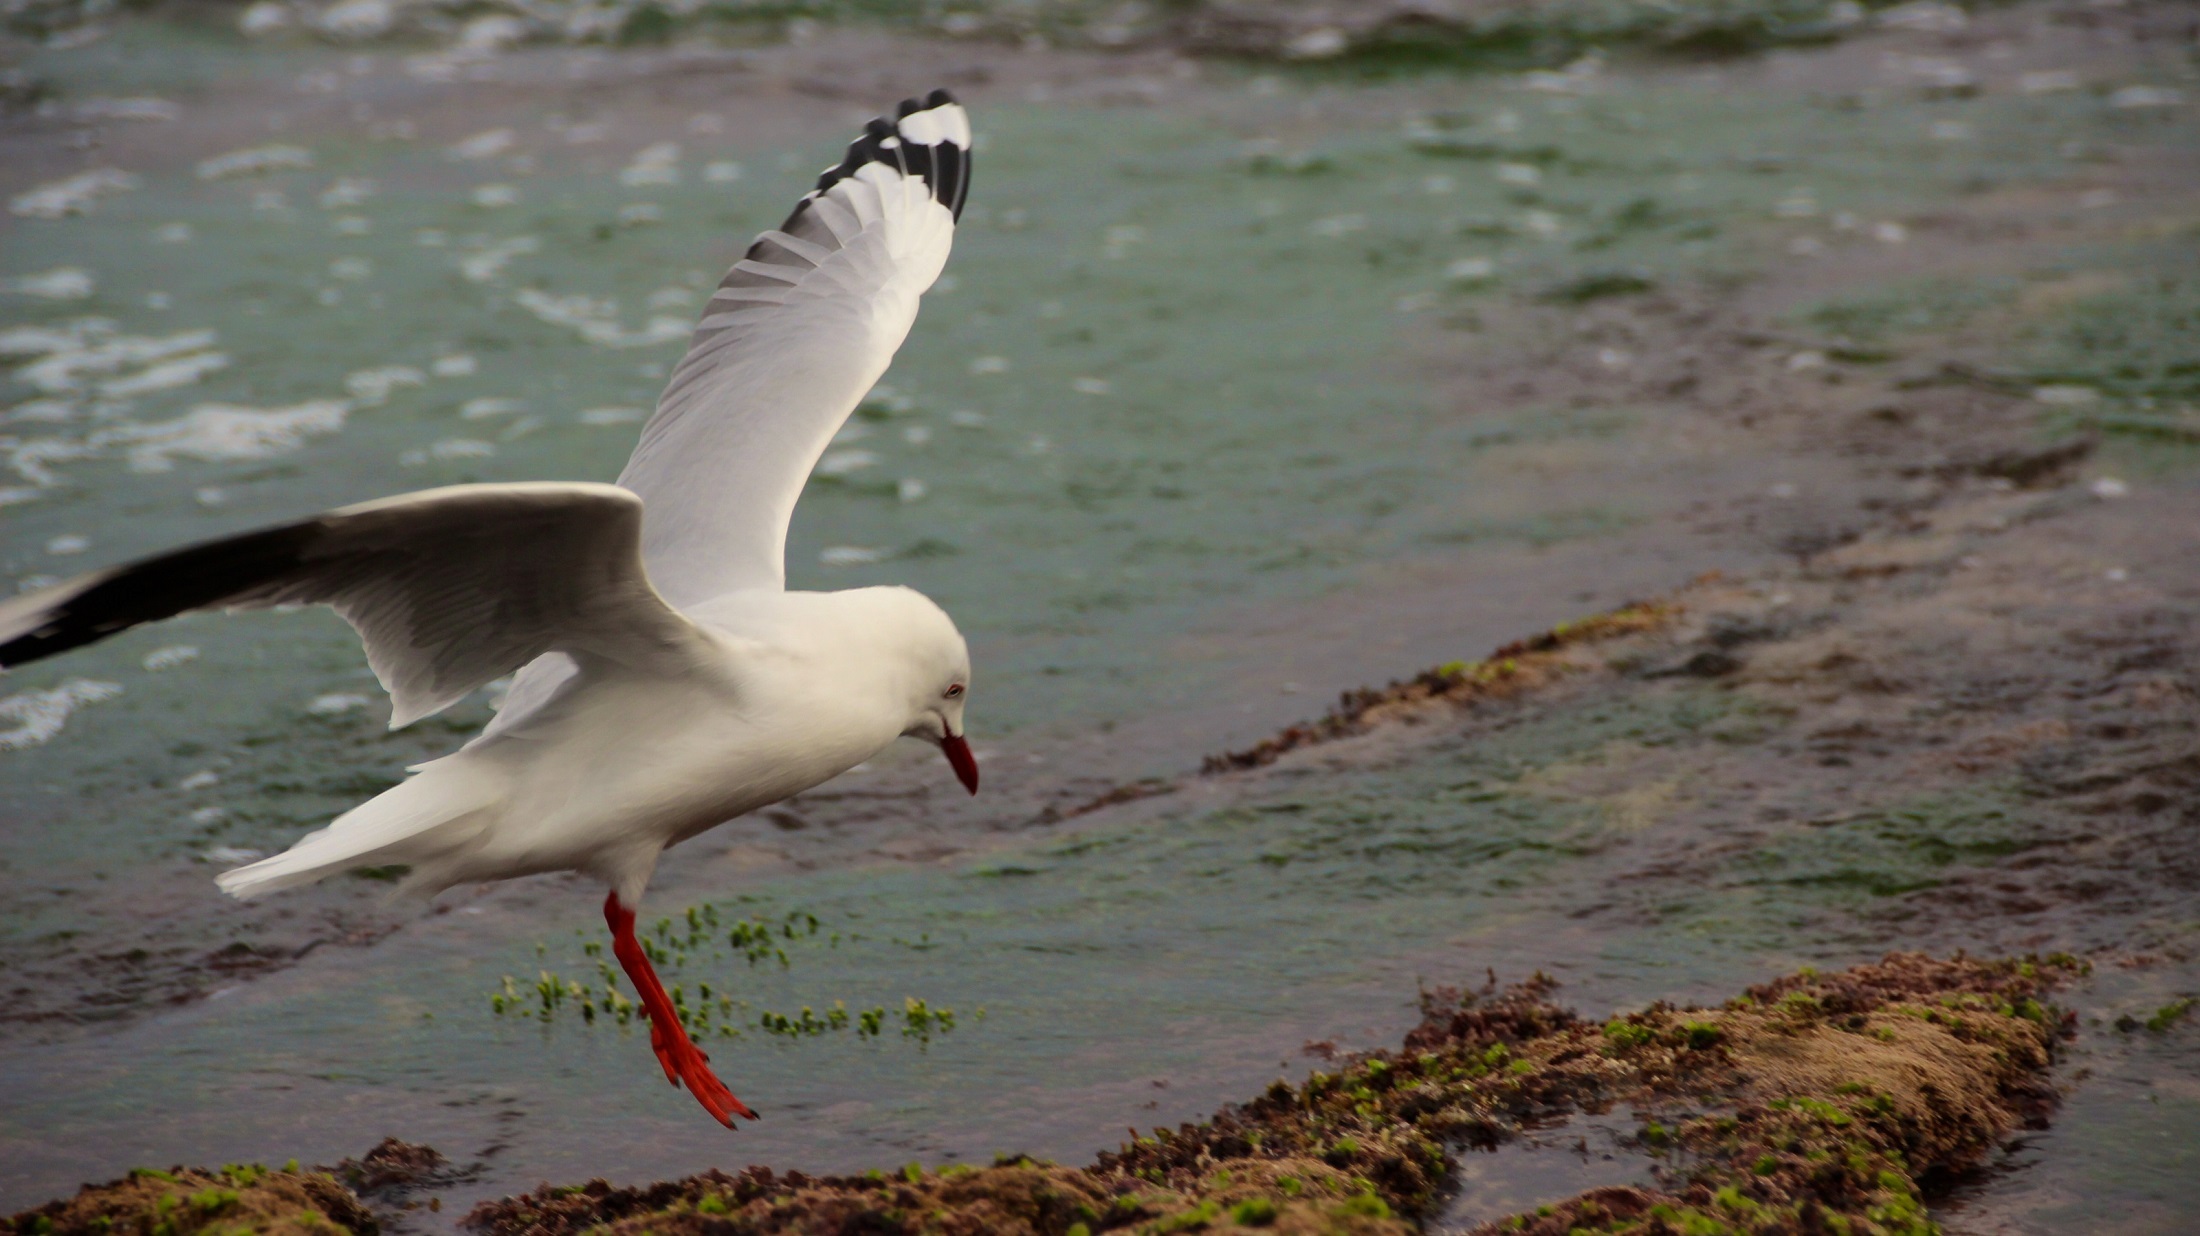
beach, sea, nature, ocean, bird, shore, seabird, flying, seagull, wildlife, portrait, gull, beak, fauna, outdoors, wings, vertebrate, landing, albatross, charadriiformes